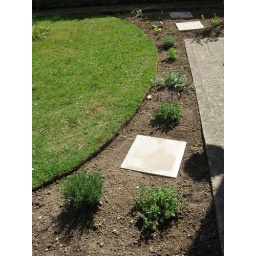
new bed by back door